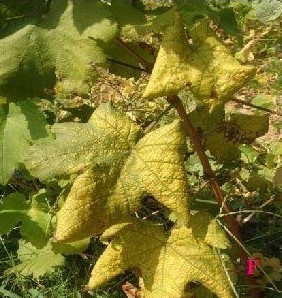
Plant: Grape
Disease: grapevine leafroll disease